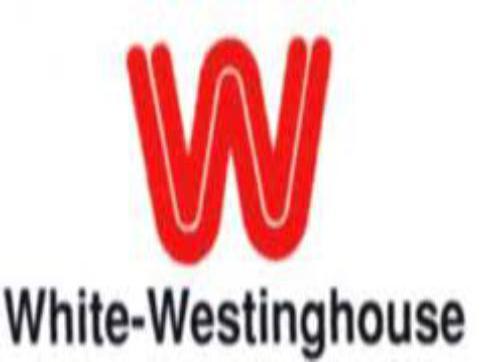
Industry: Electronic